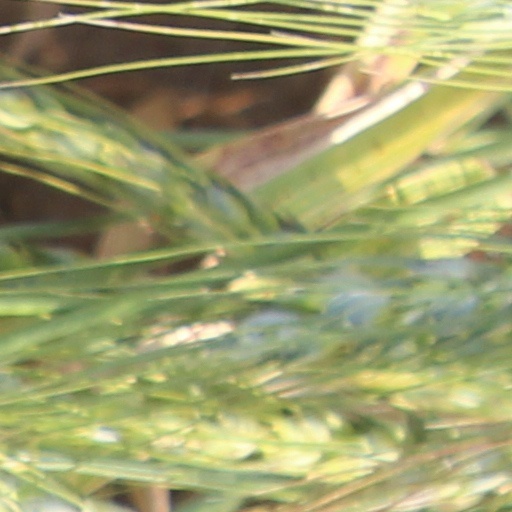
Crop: wheat